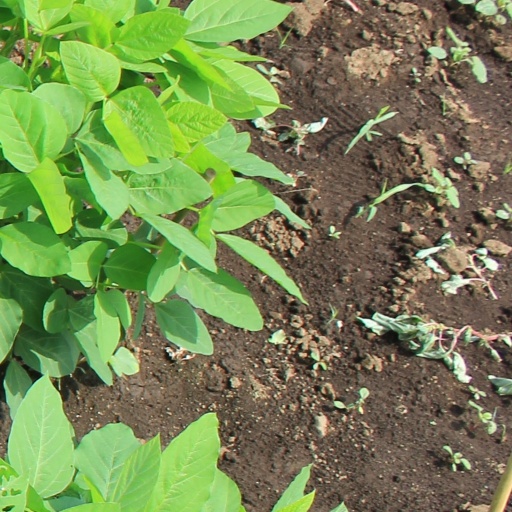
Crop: soybean